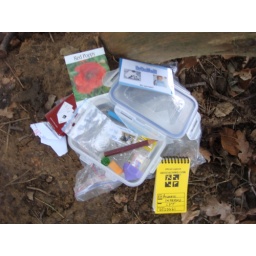
Found 11/3/2009 under roots of a massif oak tree by a lake nr BrenchleyKent.